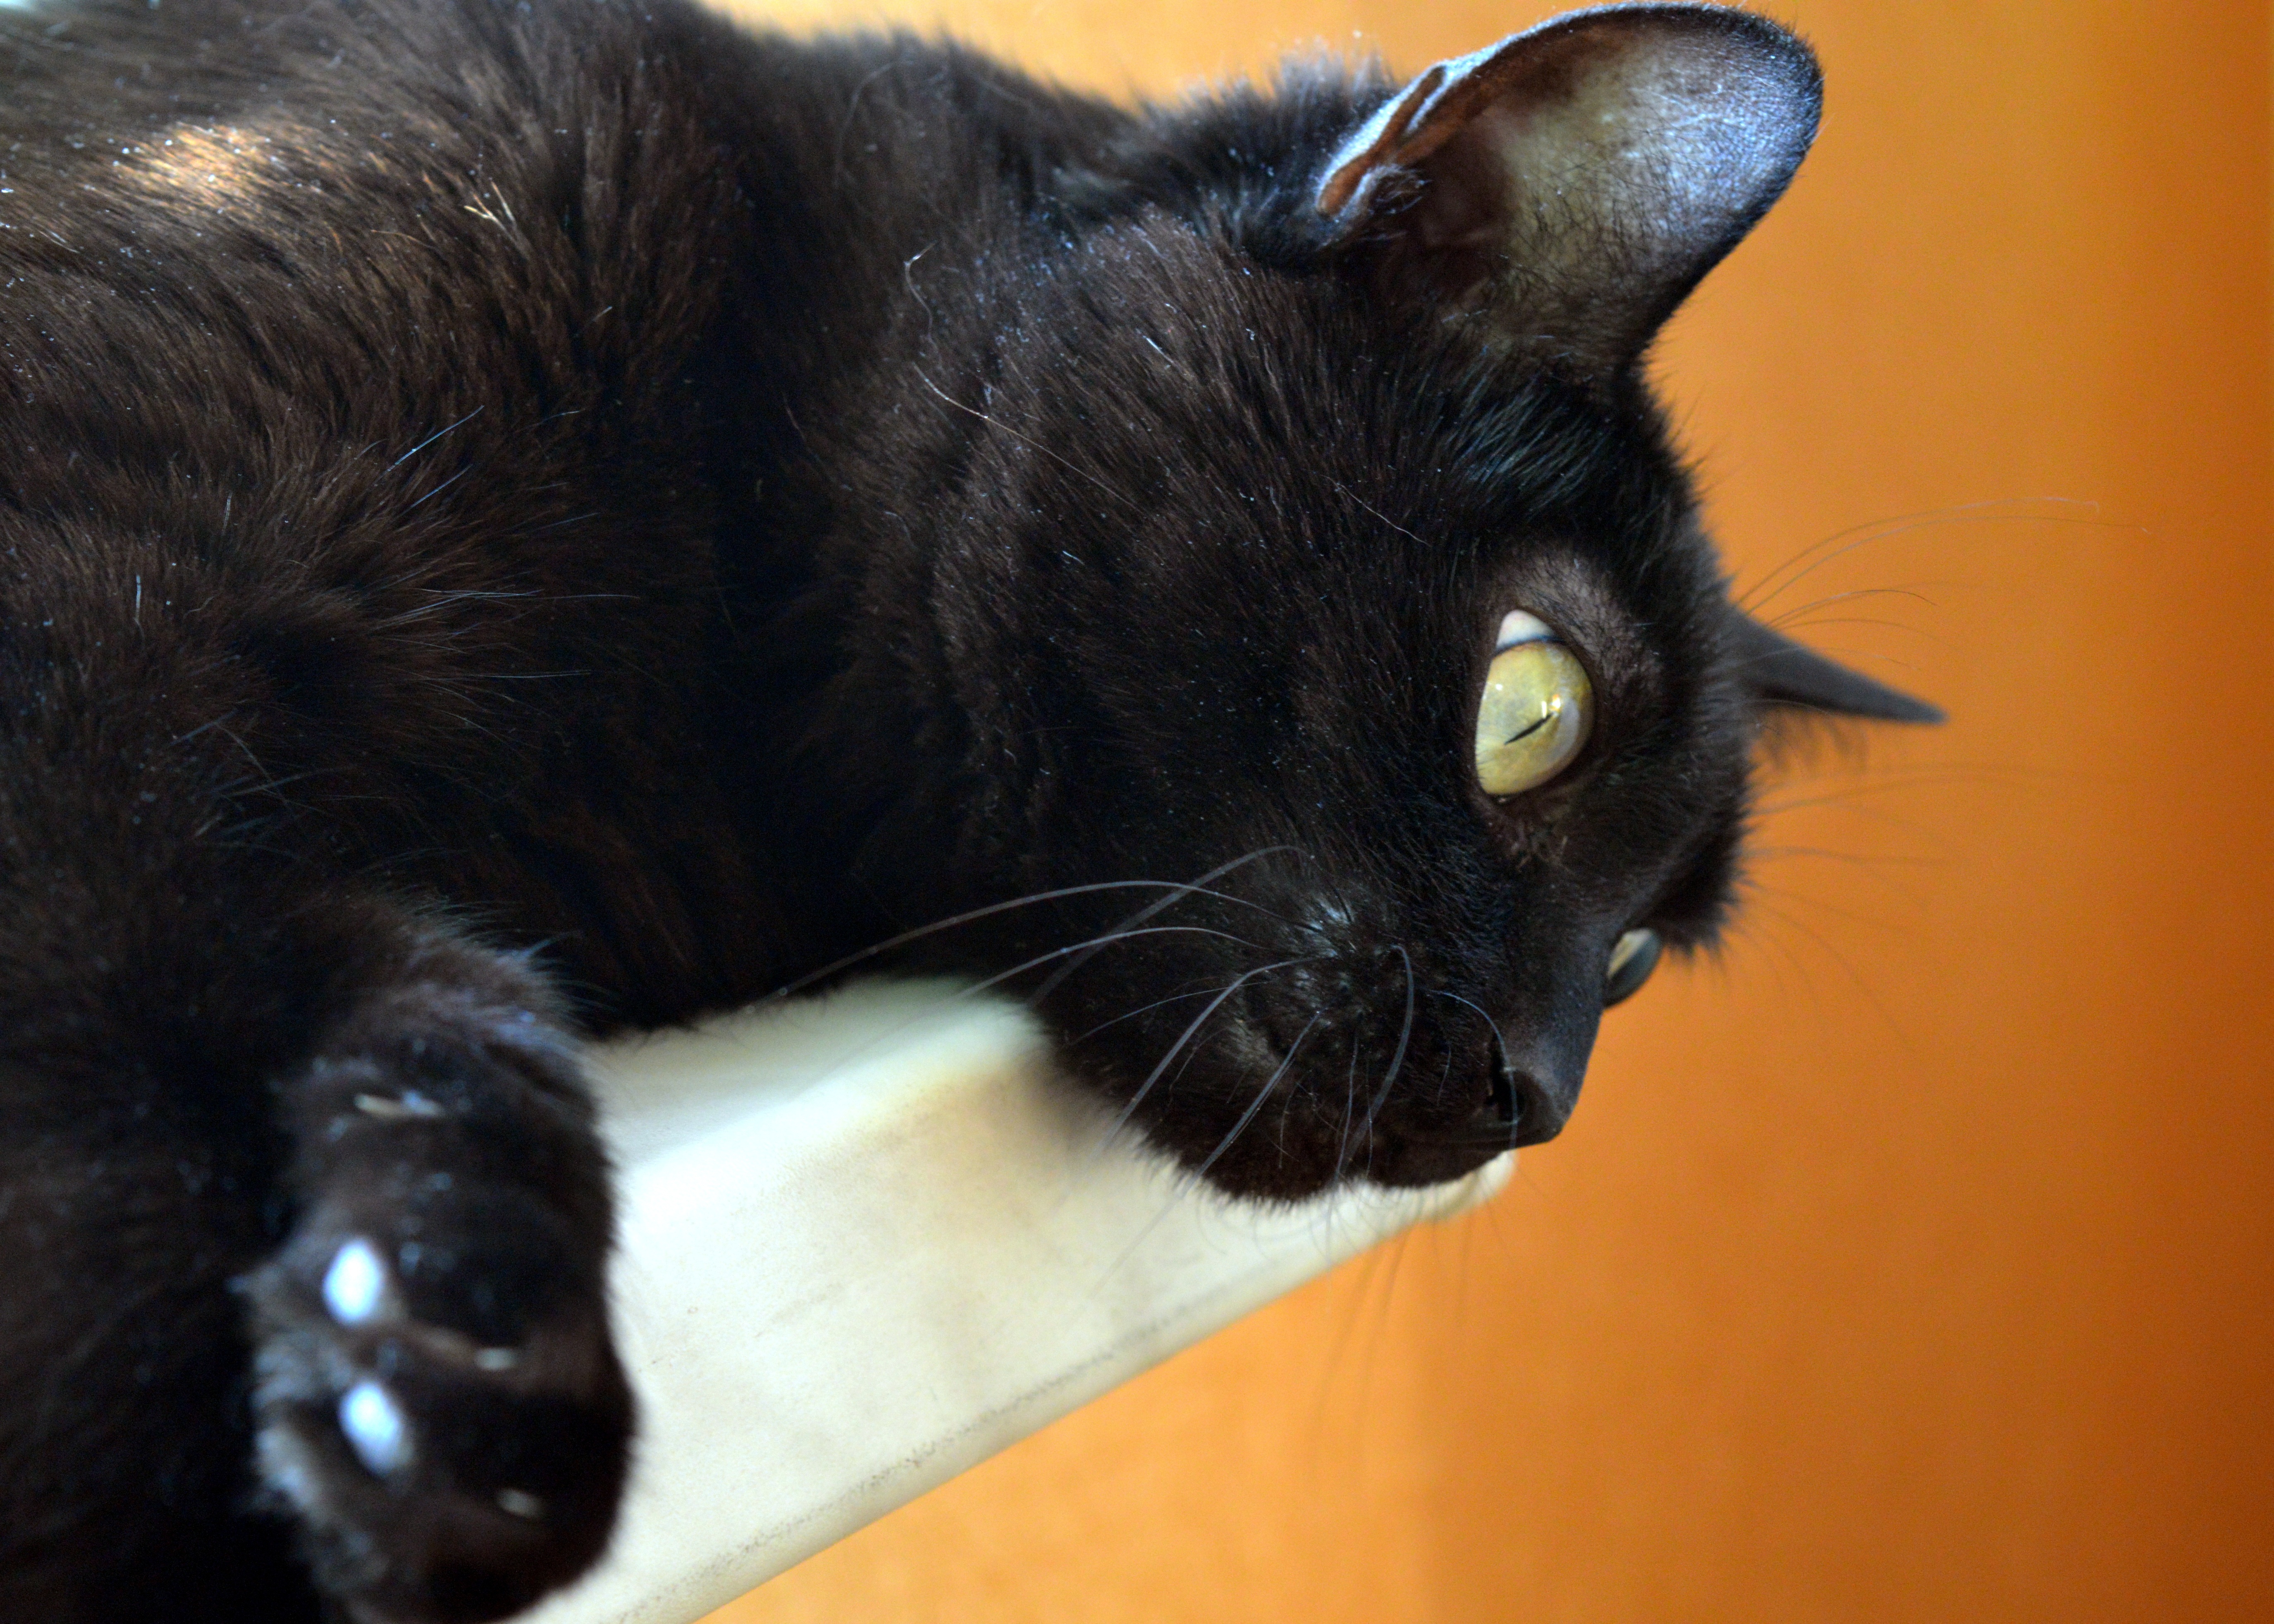
view, animal, cute, thinking, pet, fur, cat, mammal, black cat, black, closeup, thoughtful, window sill, pets, cats, nose, eyes, whiskers, snout, animals, vertebrate, tired, darling, views, cat eyes, bombay, lay, lies, young cat, cat's eye, cat's eyes, muzzle cat, yellow eyes, cat person, fluffy cat, yellow eyed cat, close up of a cat, small to medium sized cats, cat like mammal, domestic short haired cat